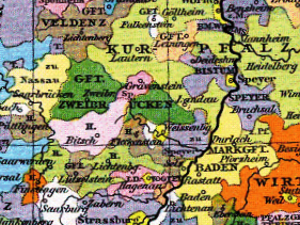
Achen est une commune française du département de la Moselle en région Grand Est.
Goetzenbruck, également orthographié Gœtzenbruck, est une commune française située dans le département de la Moselle, en région Grand Est.
Montbronn est une commune française du département de la Moselle en région Grand Est.
Le Nassau-Sarrebruck est un état impérial de la Haute-Lorraine, dont la capitale est Sarrebruck. À partir de 1381, le comté de Sarrebruck appartient à la branche Walram de la maison de Nassau.